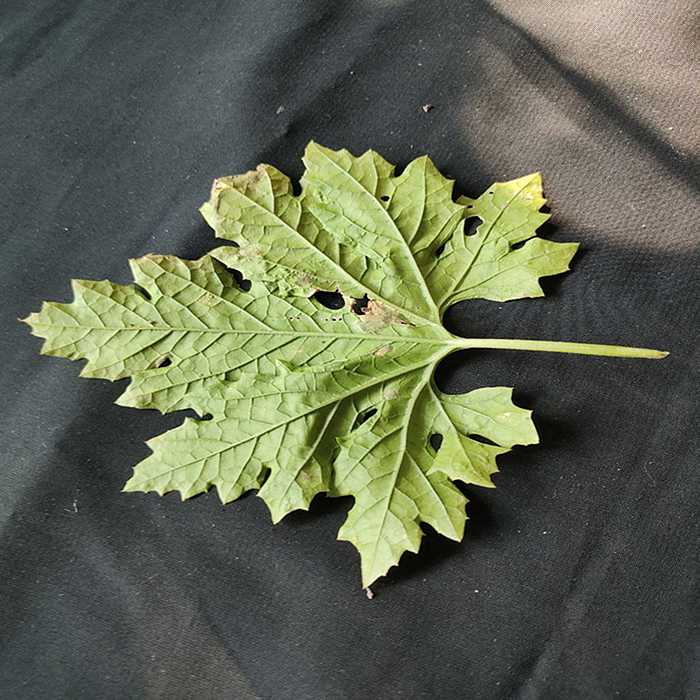
Plant: Bitter Gourd
Label: Downey mildew